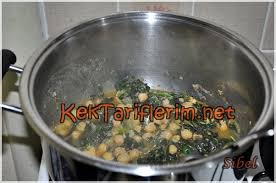
Yemek: ispanak